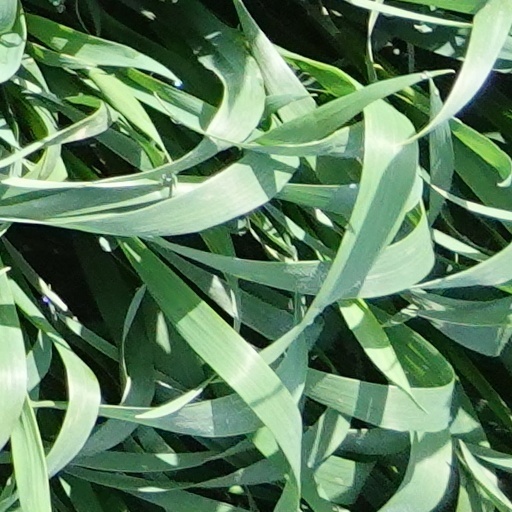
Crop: wheat